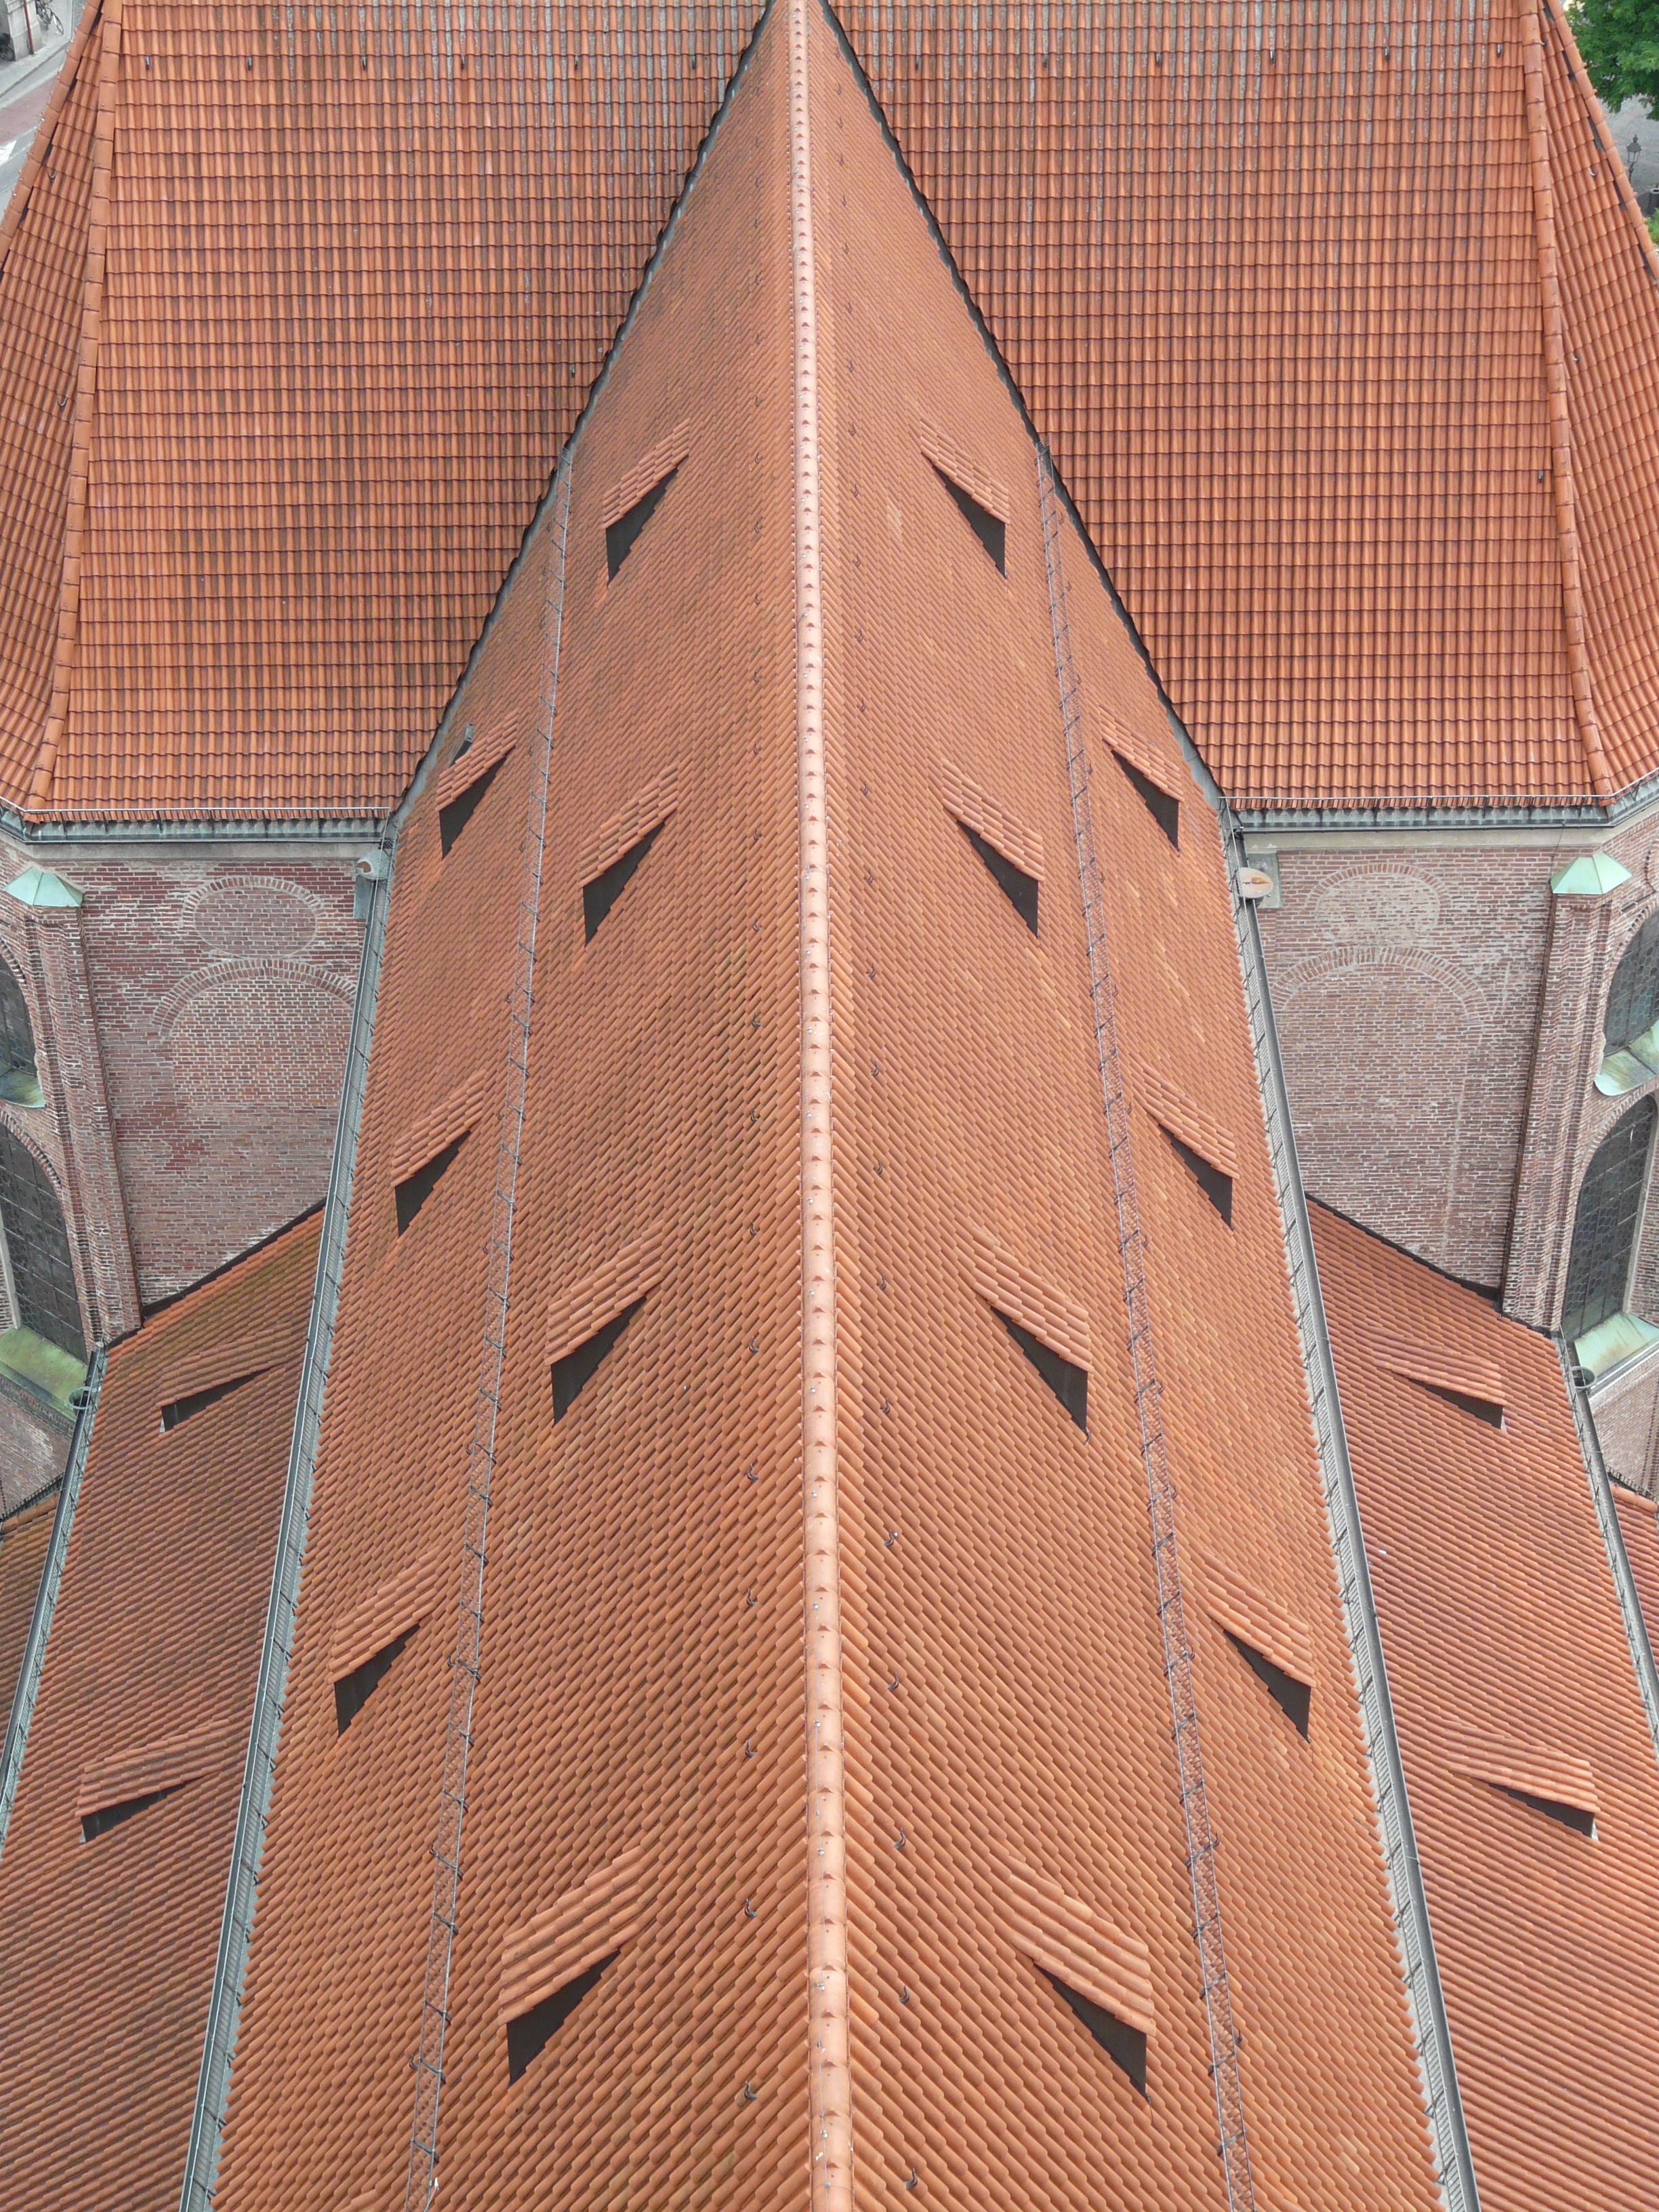
architecture, wood, roof, building, shed, pattern, landmark, facade, church, brick, material, roofing, design, nave, brickwork, parish church, church roof, outdoor structure, parish church saint peter